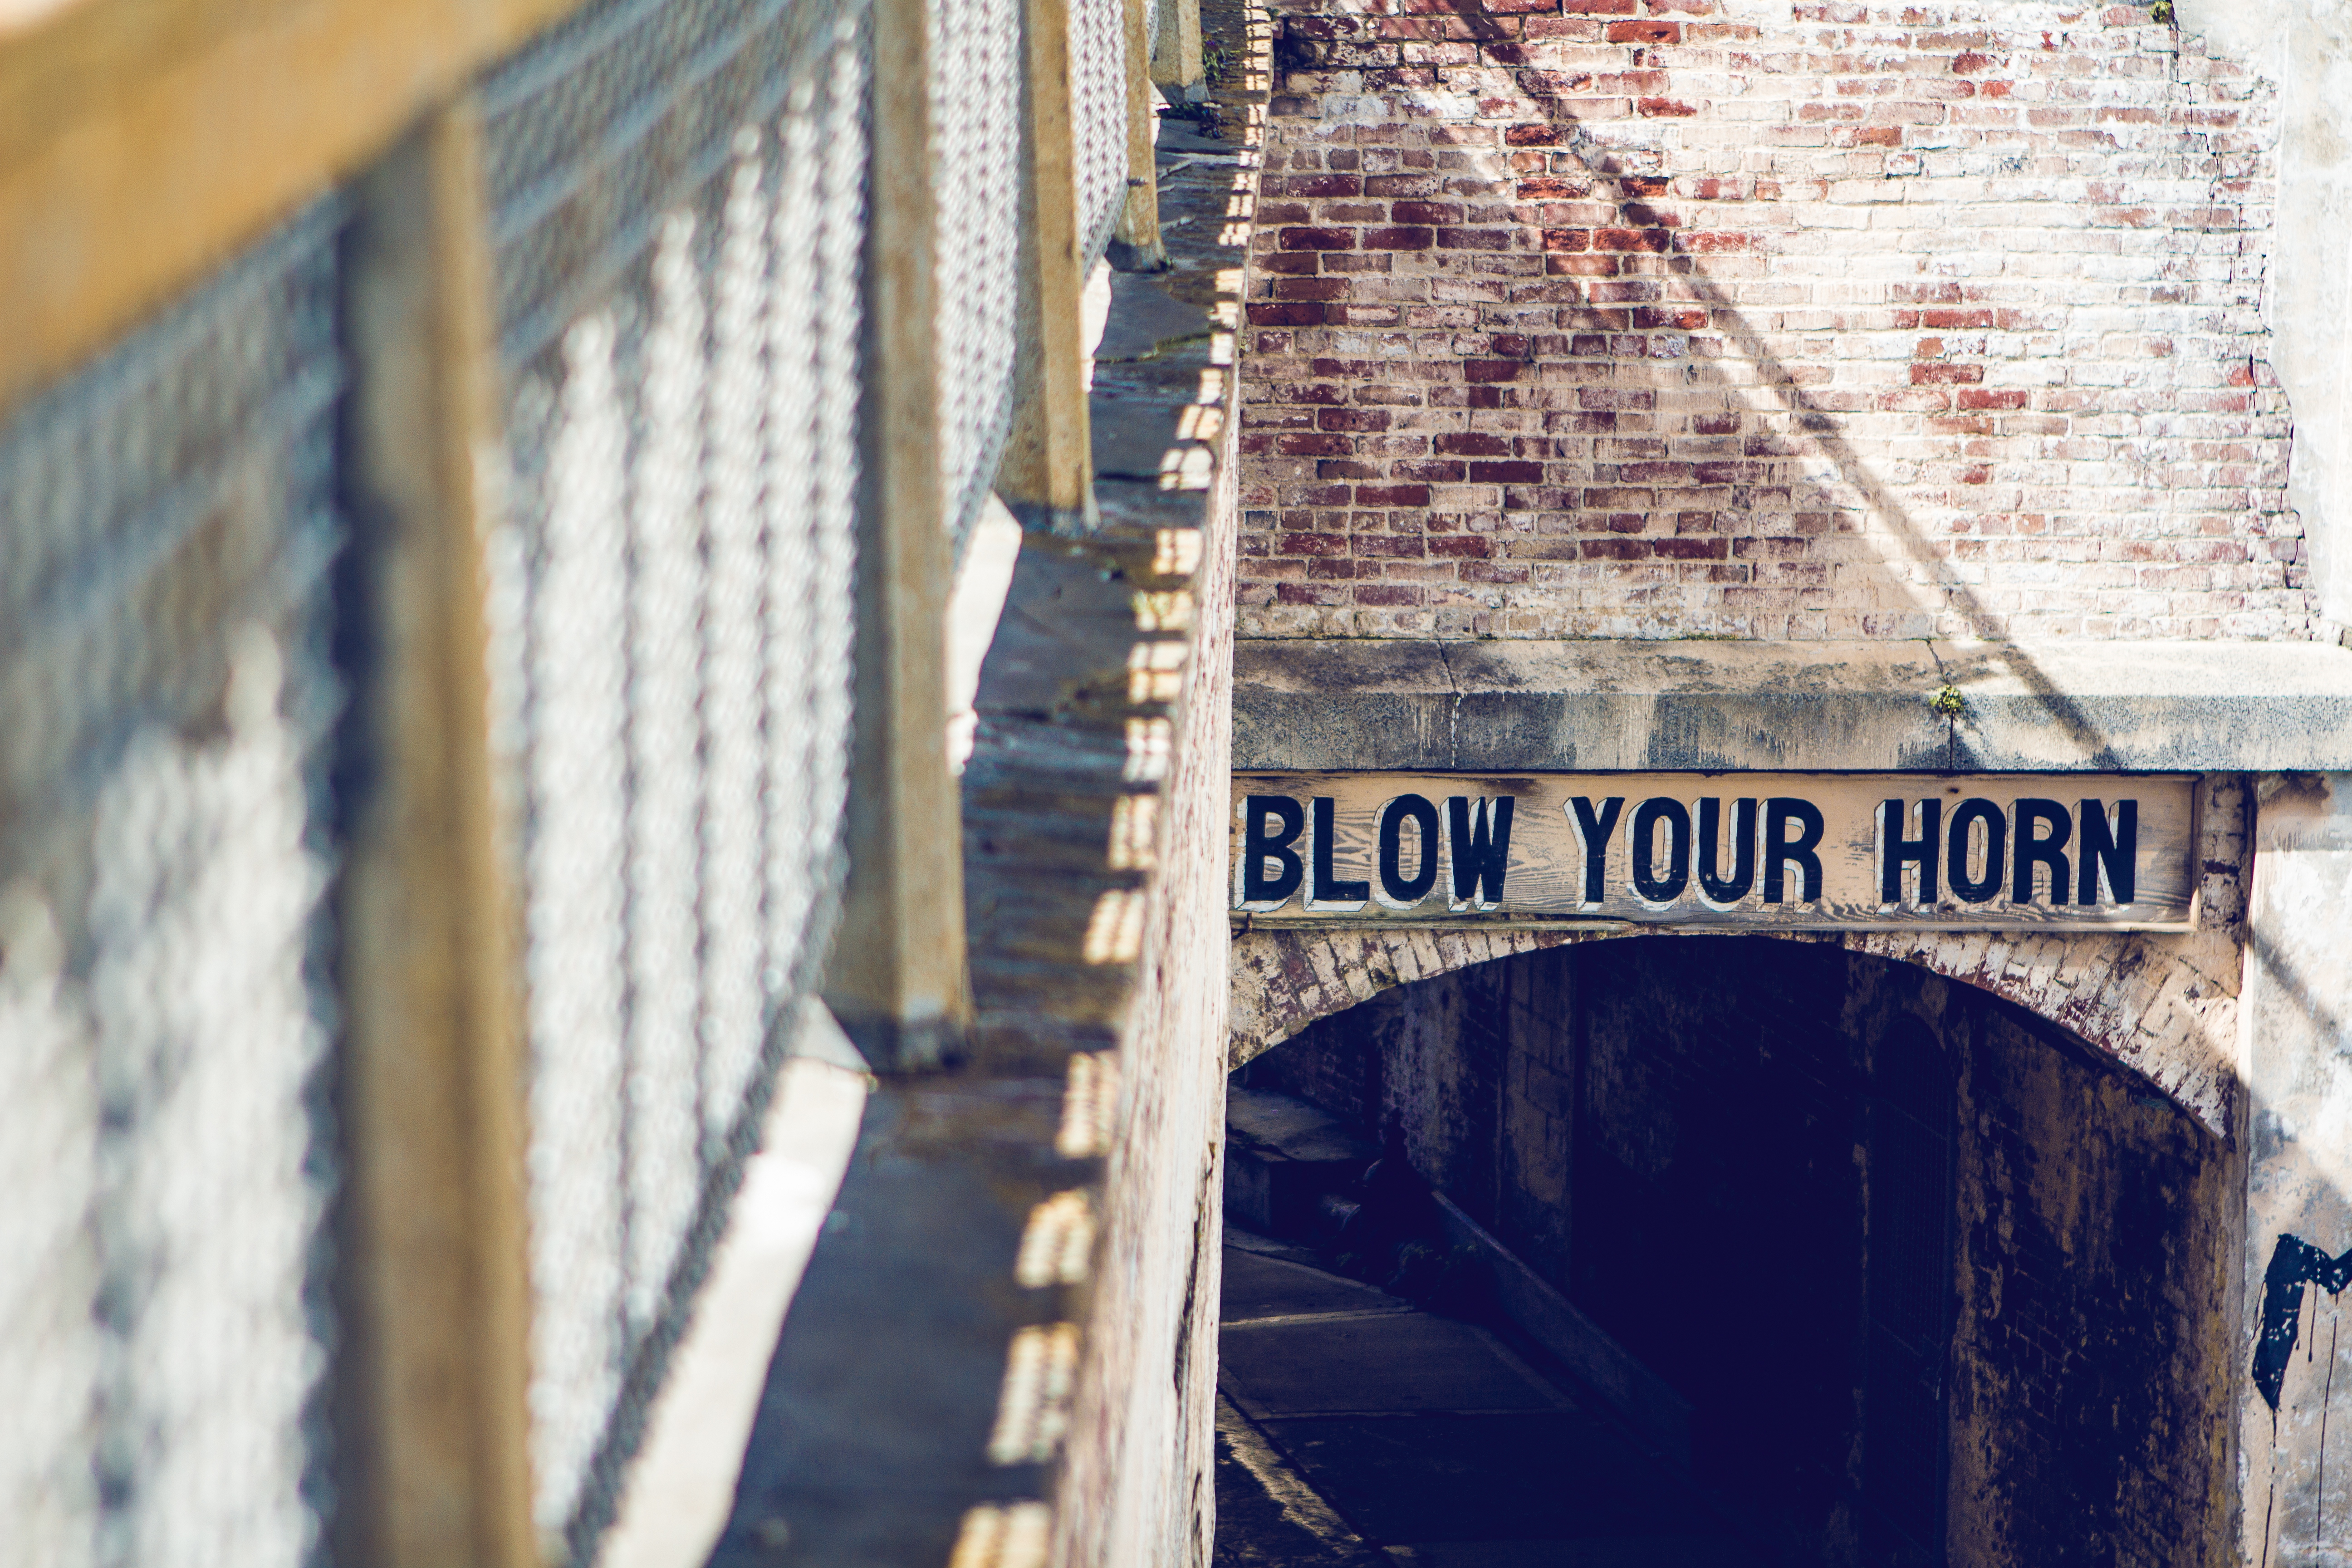
wall, architecture, infrastructure, arch, wood, door, building, facade, house, city, metal